Golden Jubilee of George III

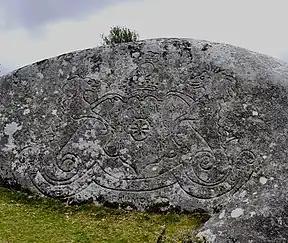
Commemorations of the jubilee, Clockwise: Jubilee Tower on Moel Famau in North Wales; The King's Statue in Weymouth, installed in 1809 and restored in 2007/8; The Jubilee Rock in Blisland, originally decorated in 1810 and restored in 1859 and 1887

The Golden Jubilee of George III, also known as the Grand National Jubilee, on 25 October 1809 marked 49 years of King George III's accession to the British and Irish thrones, and his entrance into the 50th year of his reign. It was the first of such festivities to be celebrated in a significant way in the United Kingdom and the Colonies. The celebrations were relatively limited compared to the jubilees of some of the ensuing British monarchs.